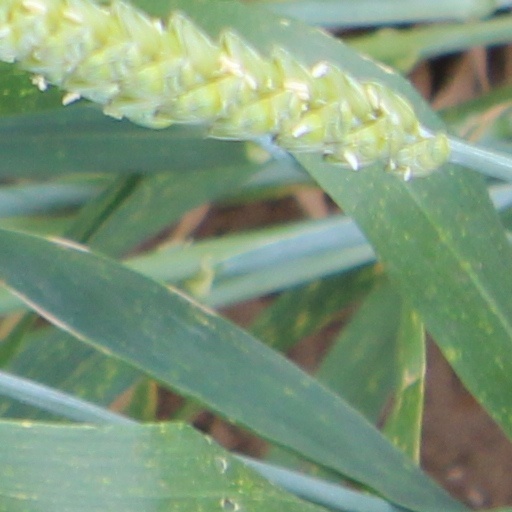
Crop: wheat